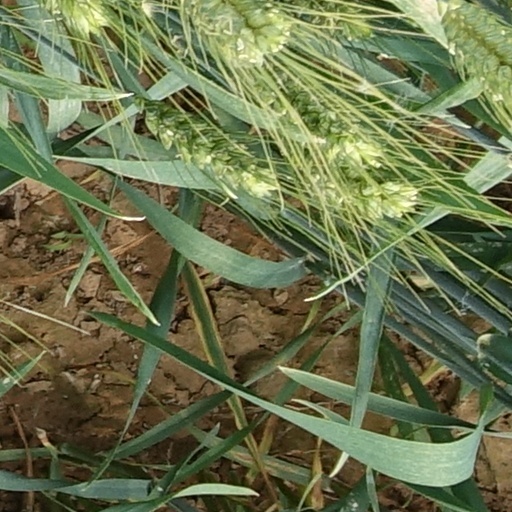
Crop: wheat